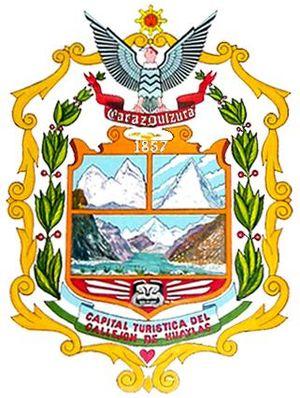
Caraz est une ville du Pérou et le chef-lieu de la province de Huaylas, dans la région d'Ancash. Sa population s'élevait à 23 841 habitants en 2002.